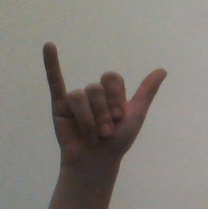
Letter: ya